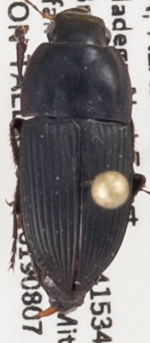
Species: Anisodactylus haplomus
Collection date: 2019-08-07
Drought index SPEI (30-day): -0.334
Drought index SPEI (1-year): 0.54
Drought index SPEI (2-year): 0.558